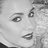
Emotion: happy